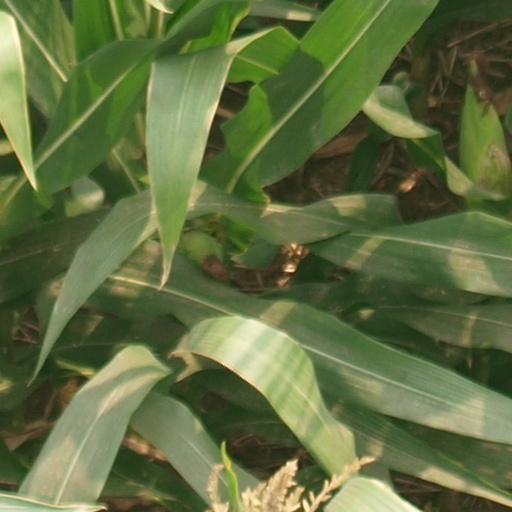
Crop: maize; corn